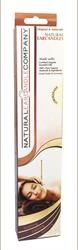
Natural Ear Candle Lemongrass Ear Candles 1 Pair Pack
Brand: Natural Ear Candle
With the stresses of everyday life the ear candle procedure provides a wonderful experience of getting away from it all. The relaxing effect of ear candles is a very soothing experience and ensures their growing popularity. Our ear candles are made with only natural materials of the highest quality, using organic certified materials where possible. The essential oils used for different aroma earcandles are certified organic and produced in France by classic steam distillation (peel fruits, such as lemon are cold pressed) and are of therapeutic quality.The cotton fabrics and beeswax are purely natural. The candle contains an integrated filter that protects the ear and filters out particles retaining them within the candle. This ensures the application is safe, clean and effective. The ear candles are handmade in Germany.
Category: Health & Beauty > Personal Care > Ear Care > Ear Candles